Emily J. Miller

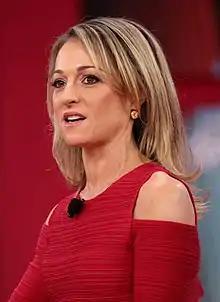
Emily Miller at CPAC in February 2018

Emily Miller (born ) is an American political communications strategist, journalist and author. She has worked as the senior political correspondent at One America News Network, and before that as chief investigative reporter for WTTG, the local Fox affiliate in Washington, D.C., and was senior editor of "The Washington Times" opinion pages. She also worked as deputy press secretary for Secretaries of State Colin Powell and Condoleezza Rice, and as communications director for House Majority Whip Tom DeLay. In 2012, she was awarded the Clark Mollenhoff Award for Investigative Reporting from the conservative Institute on Political Journalism for her column series "Emily Gets Her Gun".